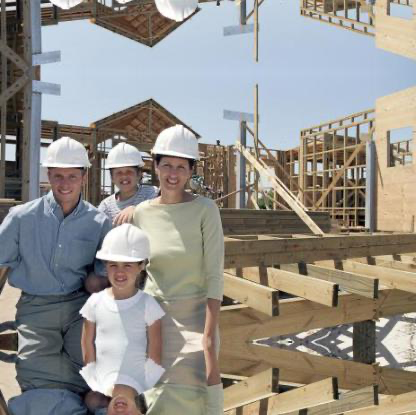
Objects in the image:
label: helmet
label: helmet
label: helmet
label: helmet
label: helmet
label: helmet
label: helmet